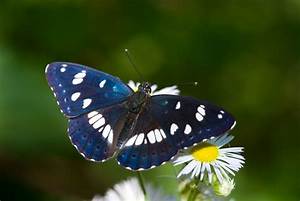
Label: farfalla